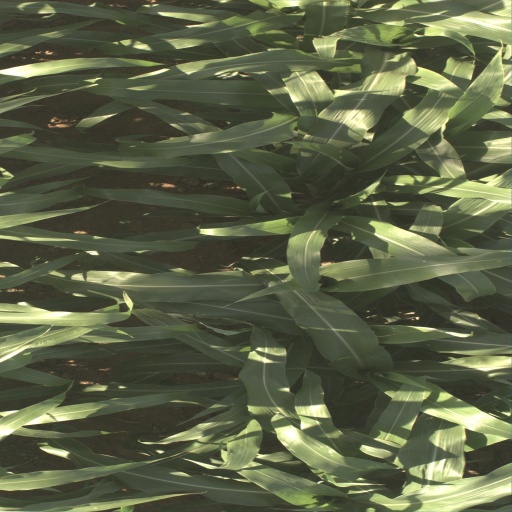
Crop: sorghum